Marcey Waters

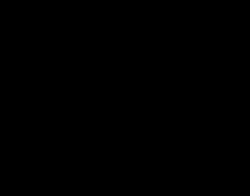
Beta-hairpin model peptide system

Waters joined UNC-Chapel Hill as an assistant professor in 1999. As of 2018, she is the Glen H. Elder, Jr. Distinguished Professor. Waters' research began with studies of non-covalent interactions in peptide beta-hairpin model systems, specifically, how pi-pi and cation-pi system interactions could influence peptide folding and function. This research can also extend to molecular recognition, in which specific peptide cavities can be designed to "host" selected organic molecules. Waters' group also studies protein and peptide methylation patterns and their biophysical interactions, which can relate to epigenetic disease mechanisms. She collaborated with faculty colleague Nancy Albritton to study degrons of proteolytically cleaved ubiquitins.